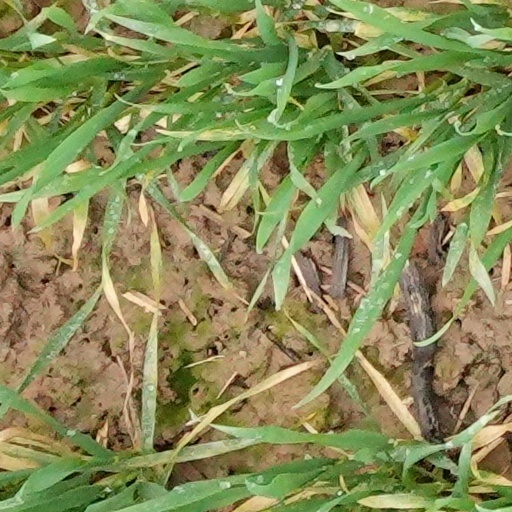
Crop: wheat